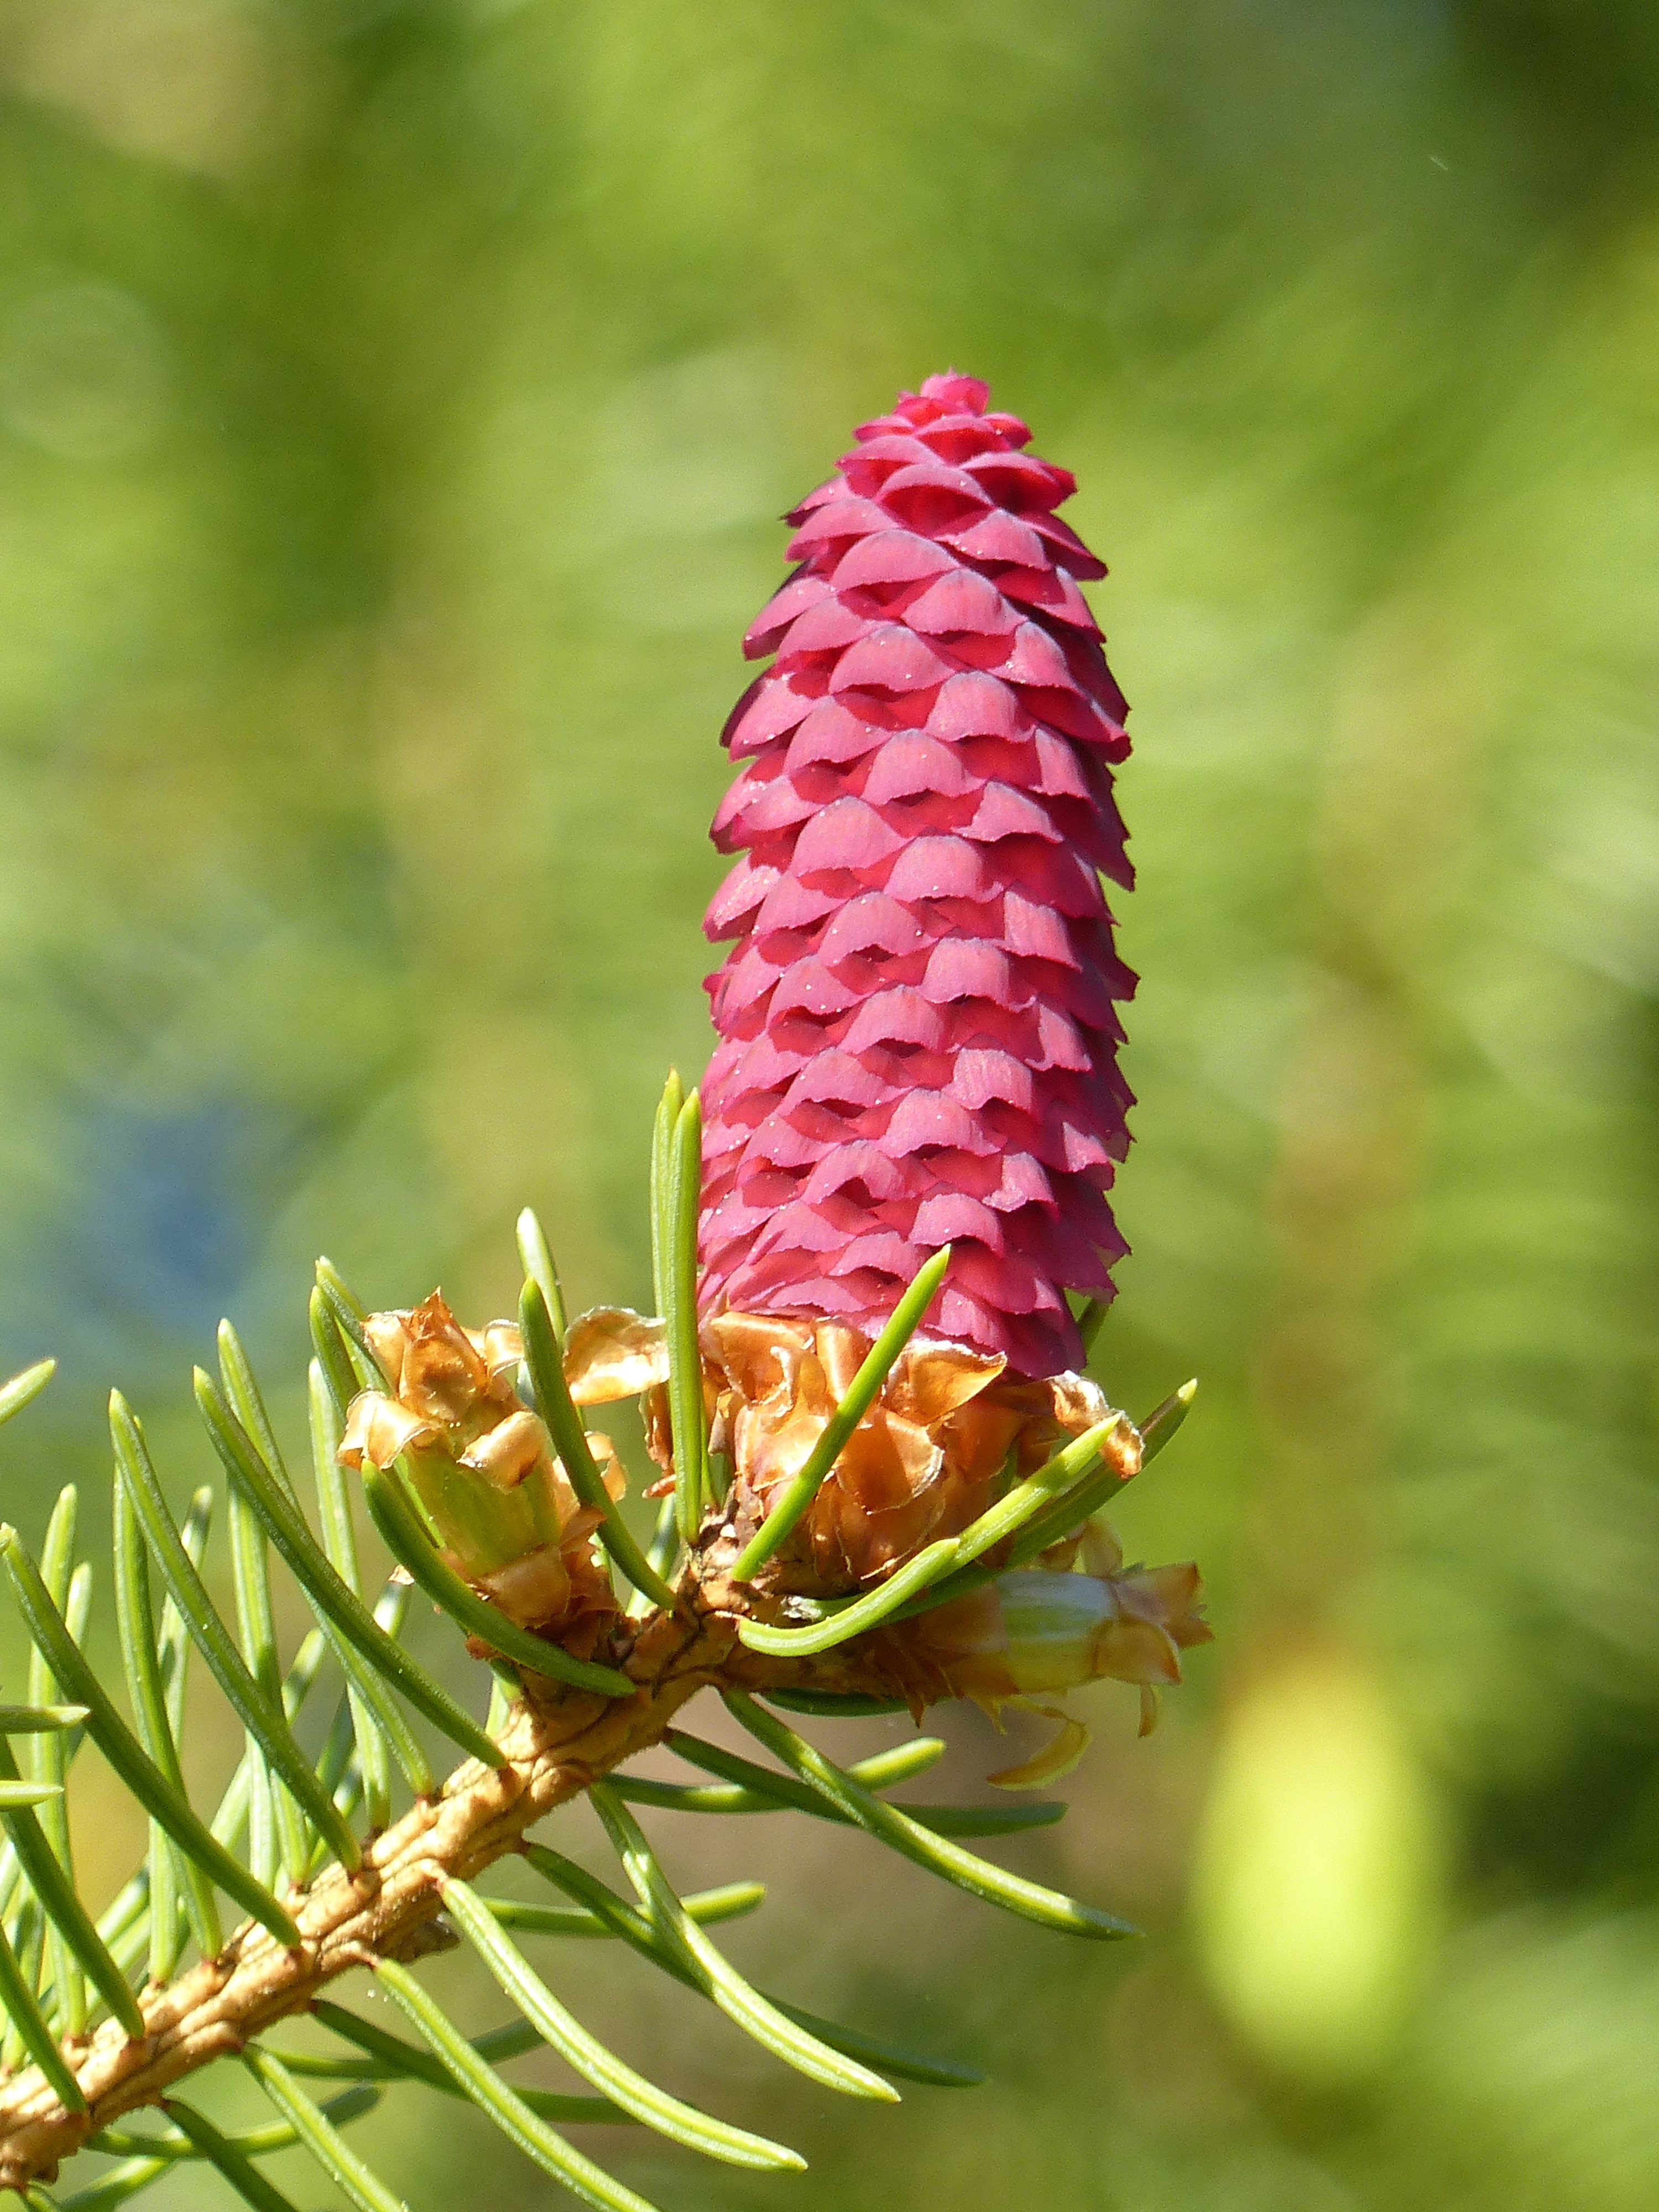
tree, nature, branch, plant, leaf, flower, spring, green, red, cone, botany, fir, flora, twig, wildflower, close up, spruce, gran, bud, macro photography, flowering plant, plant stem, woody plant, land plant, proteales